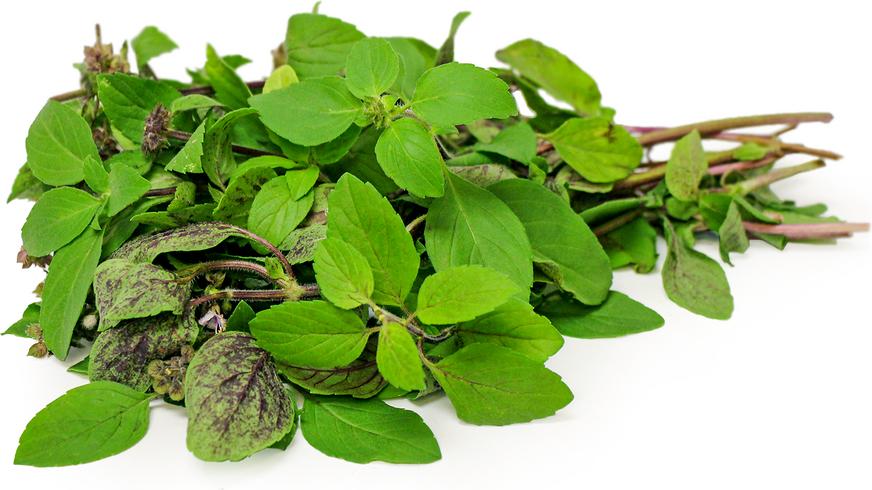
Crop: unknown
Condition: basil